United States v. More

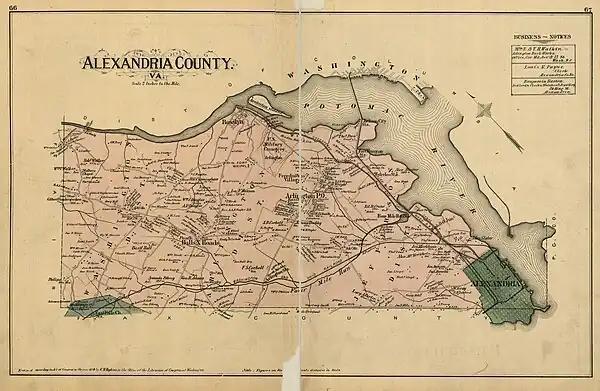
Because the law of Virginia remained in force in Alexandria County, More was indicted for the common law crime of exacting illegal fees under color of his office.

The D.C. justices of the peace were appointed by the President, in a number at his discretion, and confirmed by the Senate for five-year terms. A D.C. justice of the peace had jurisdiction over "all matters, civil and criminal, and in whatever relates to the conservation of the peace" within their county. The District of Columbia was divided into two counties: Washington County, east of the Potomac River, and Alexandria County, west of the Potomac. Justices of the peace were authorized to "inflict whipping, imprisonment, and fine as high as 500 pounds of tobacco" and to hear civil cases with an amount in controversy up to $20. One year after "More", in "Ex parte Burford" (1806), the Marshall Court's first original habeas case, the Court granted a writ of habeas corpus to a prisoner subjected to preventive detention by the D.C. justices of the peace.